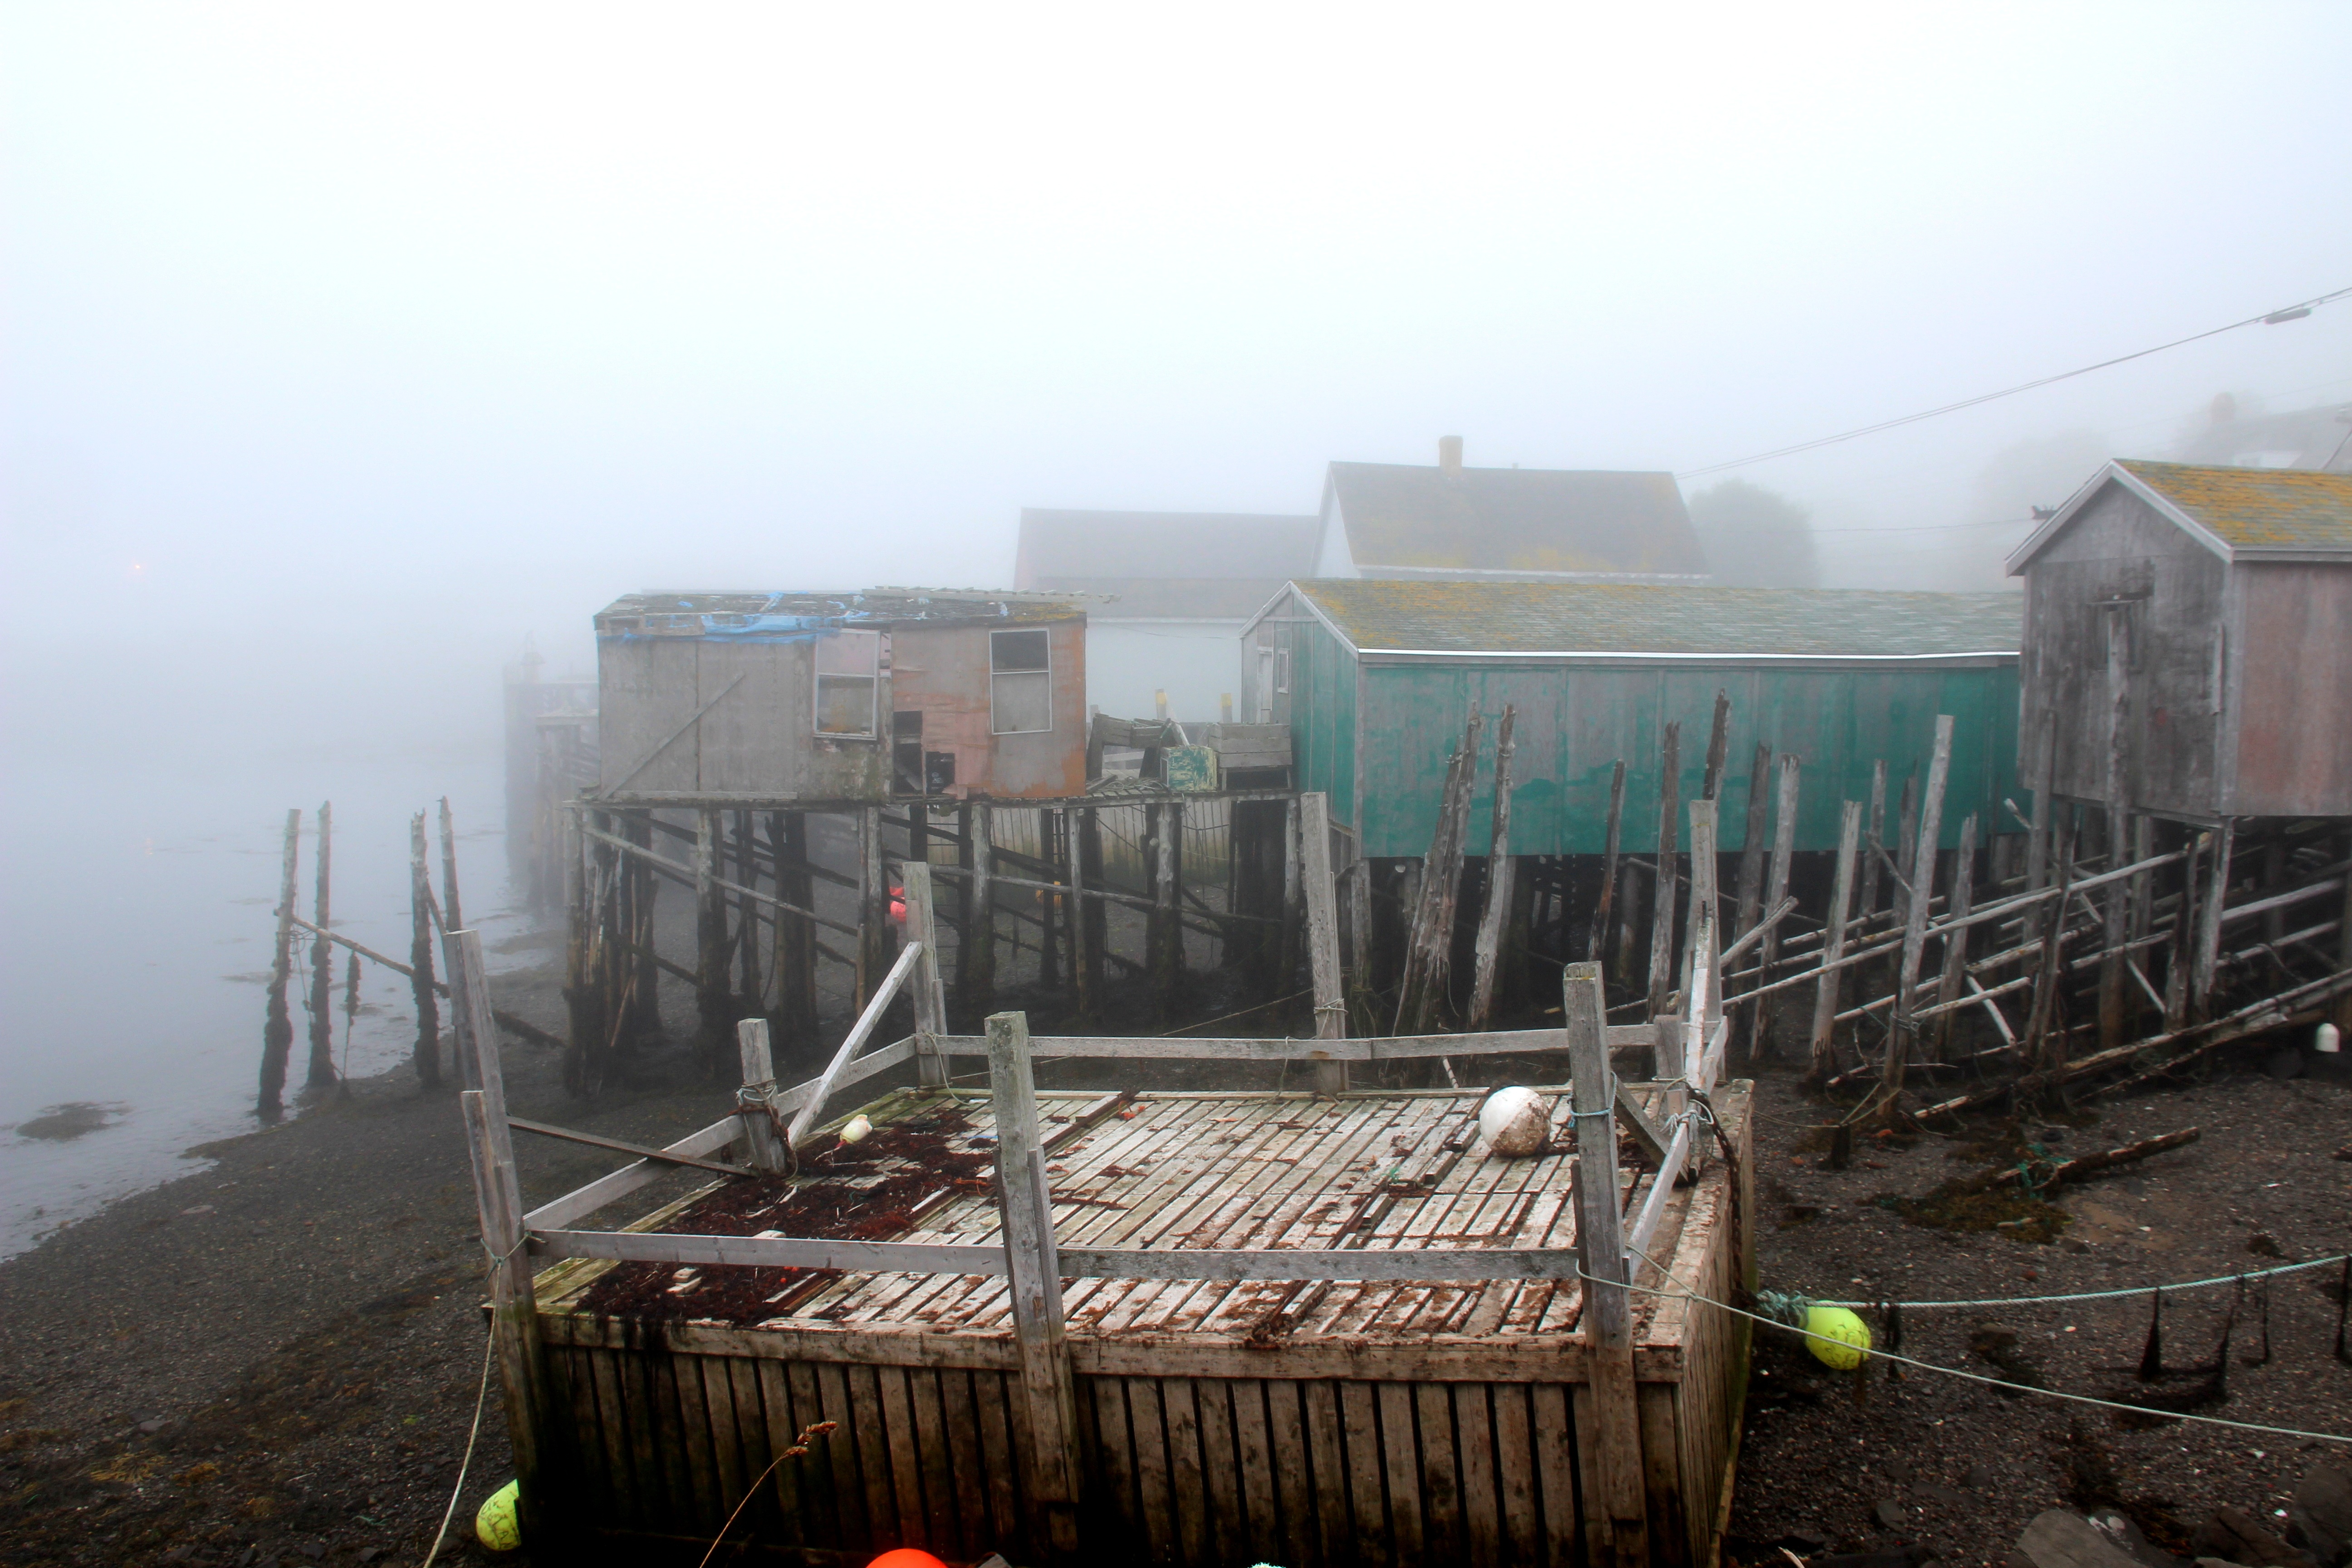
weather